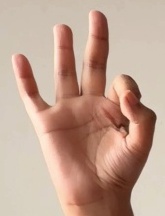
ASL sign: 9